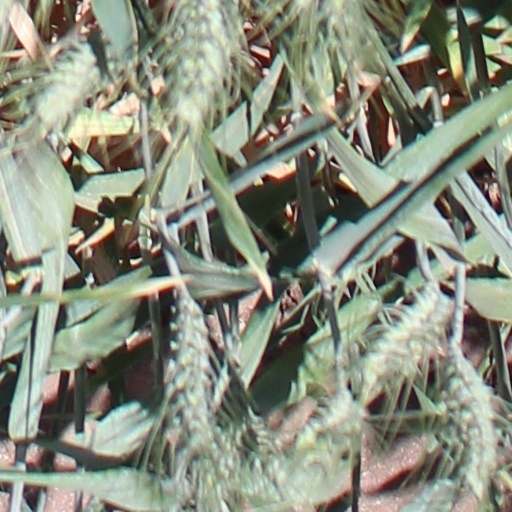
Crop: wheat